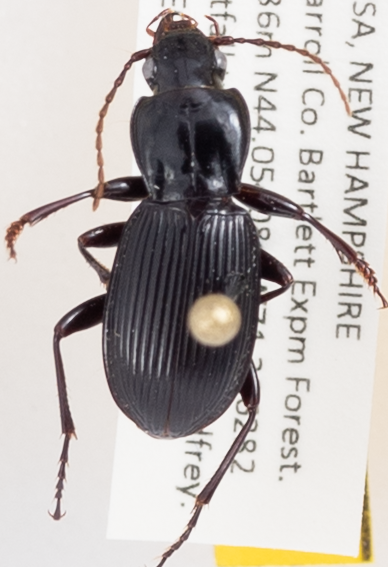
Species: Pterostichus adoxus
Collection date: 2019-08-07
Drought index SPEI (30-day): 0.264
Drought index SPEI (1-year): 1.13
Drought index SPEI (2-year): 0.88